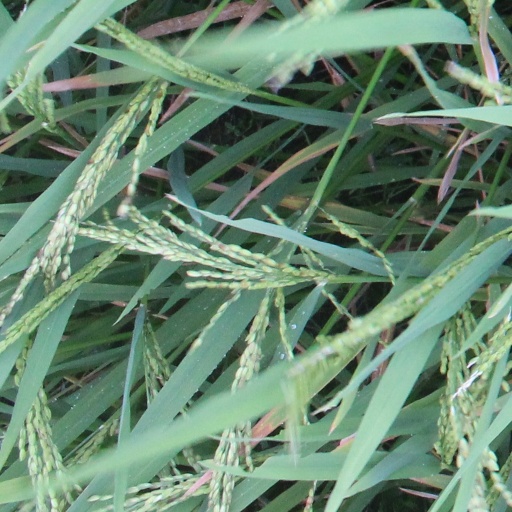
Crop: rice